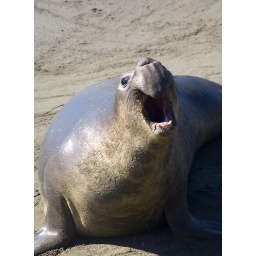
A giant elephant seal makes some noise on a beach along the pacific ocean near san simeon, california